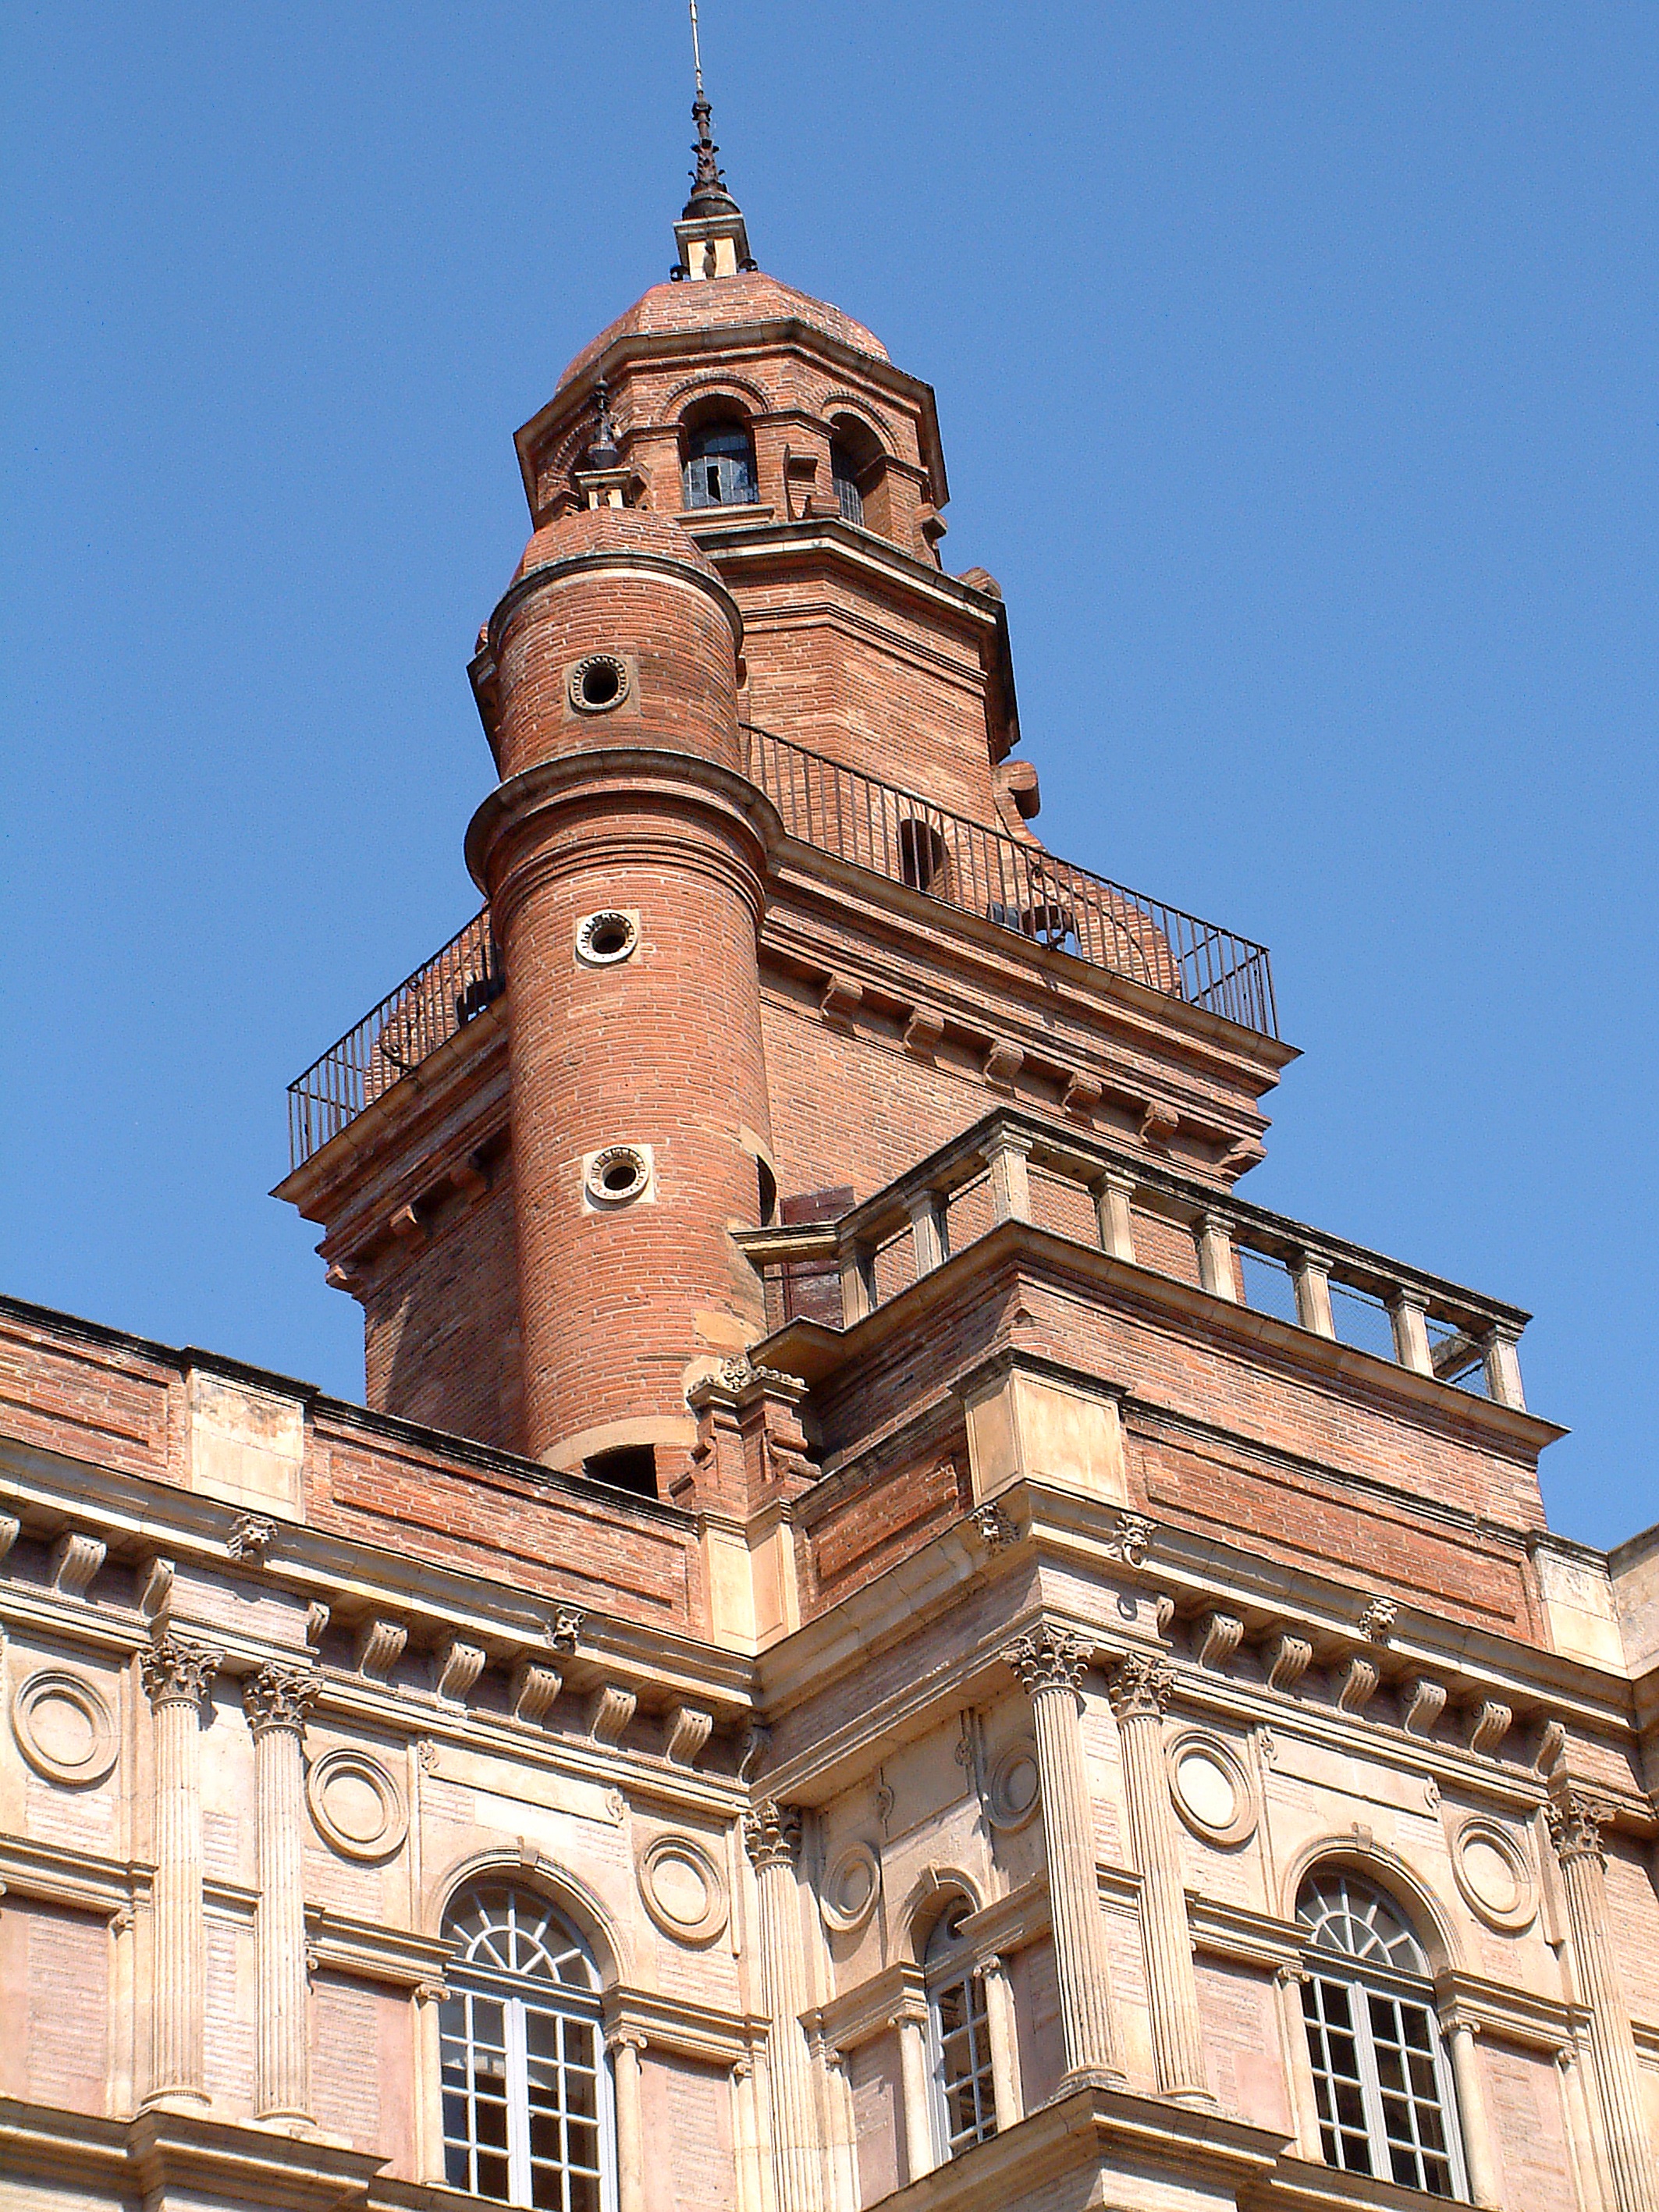
architecture, building, palace, tower, landmark, facade, church, cathedral, brick, place of worship, bell tower, synagogue, toulouse, basilica, historic site, ancient history, pink city, byzantine architecture